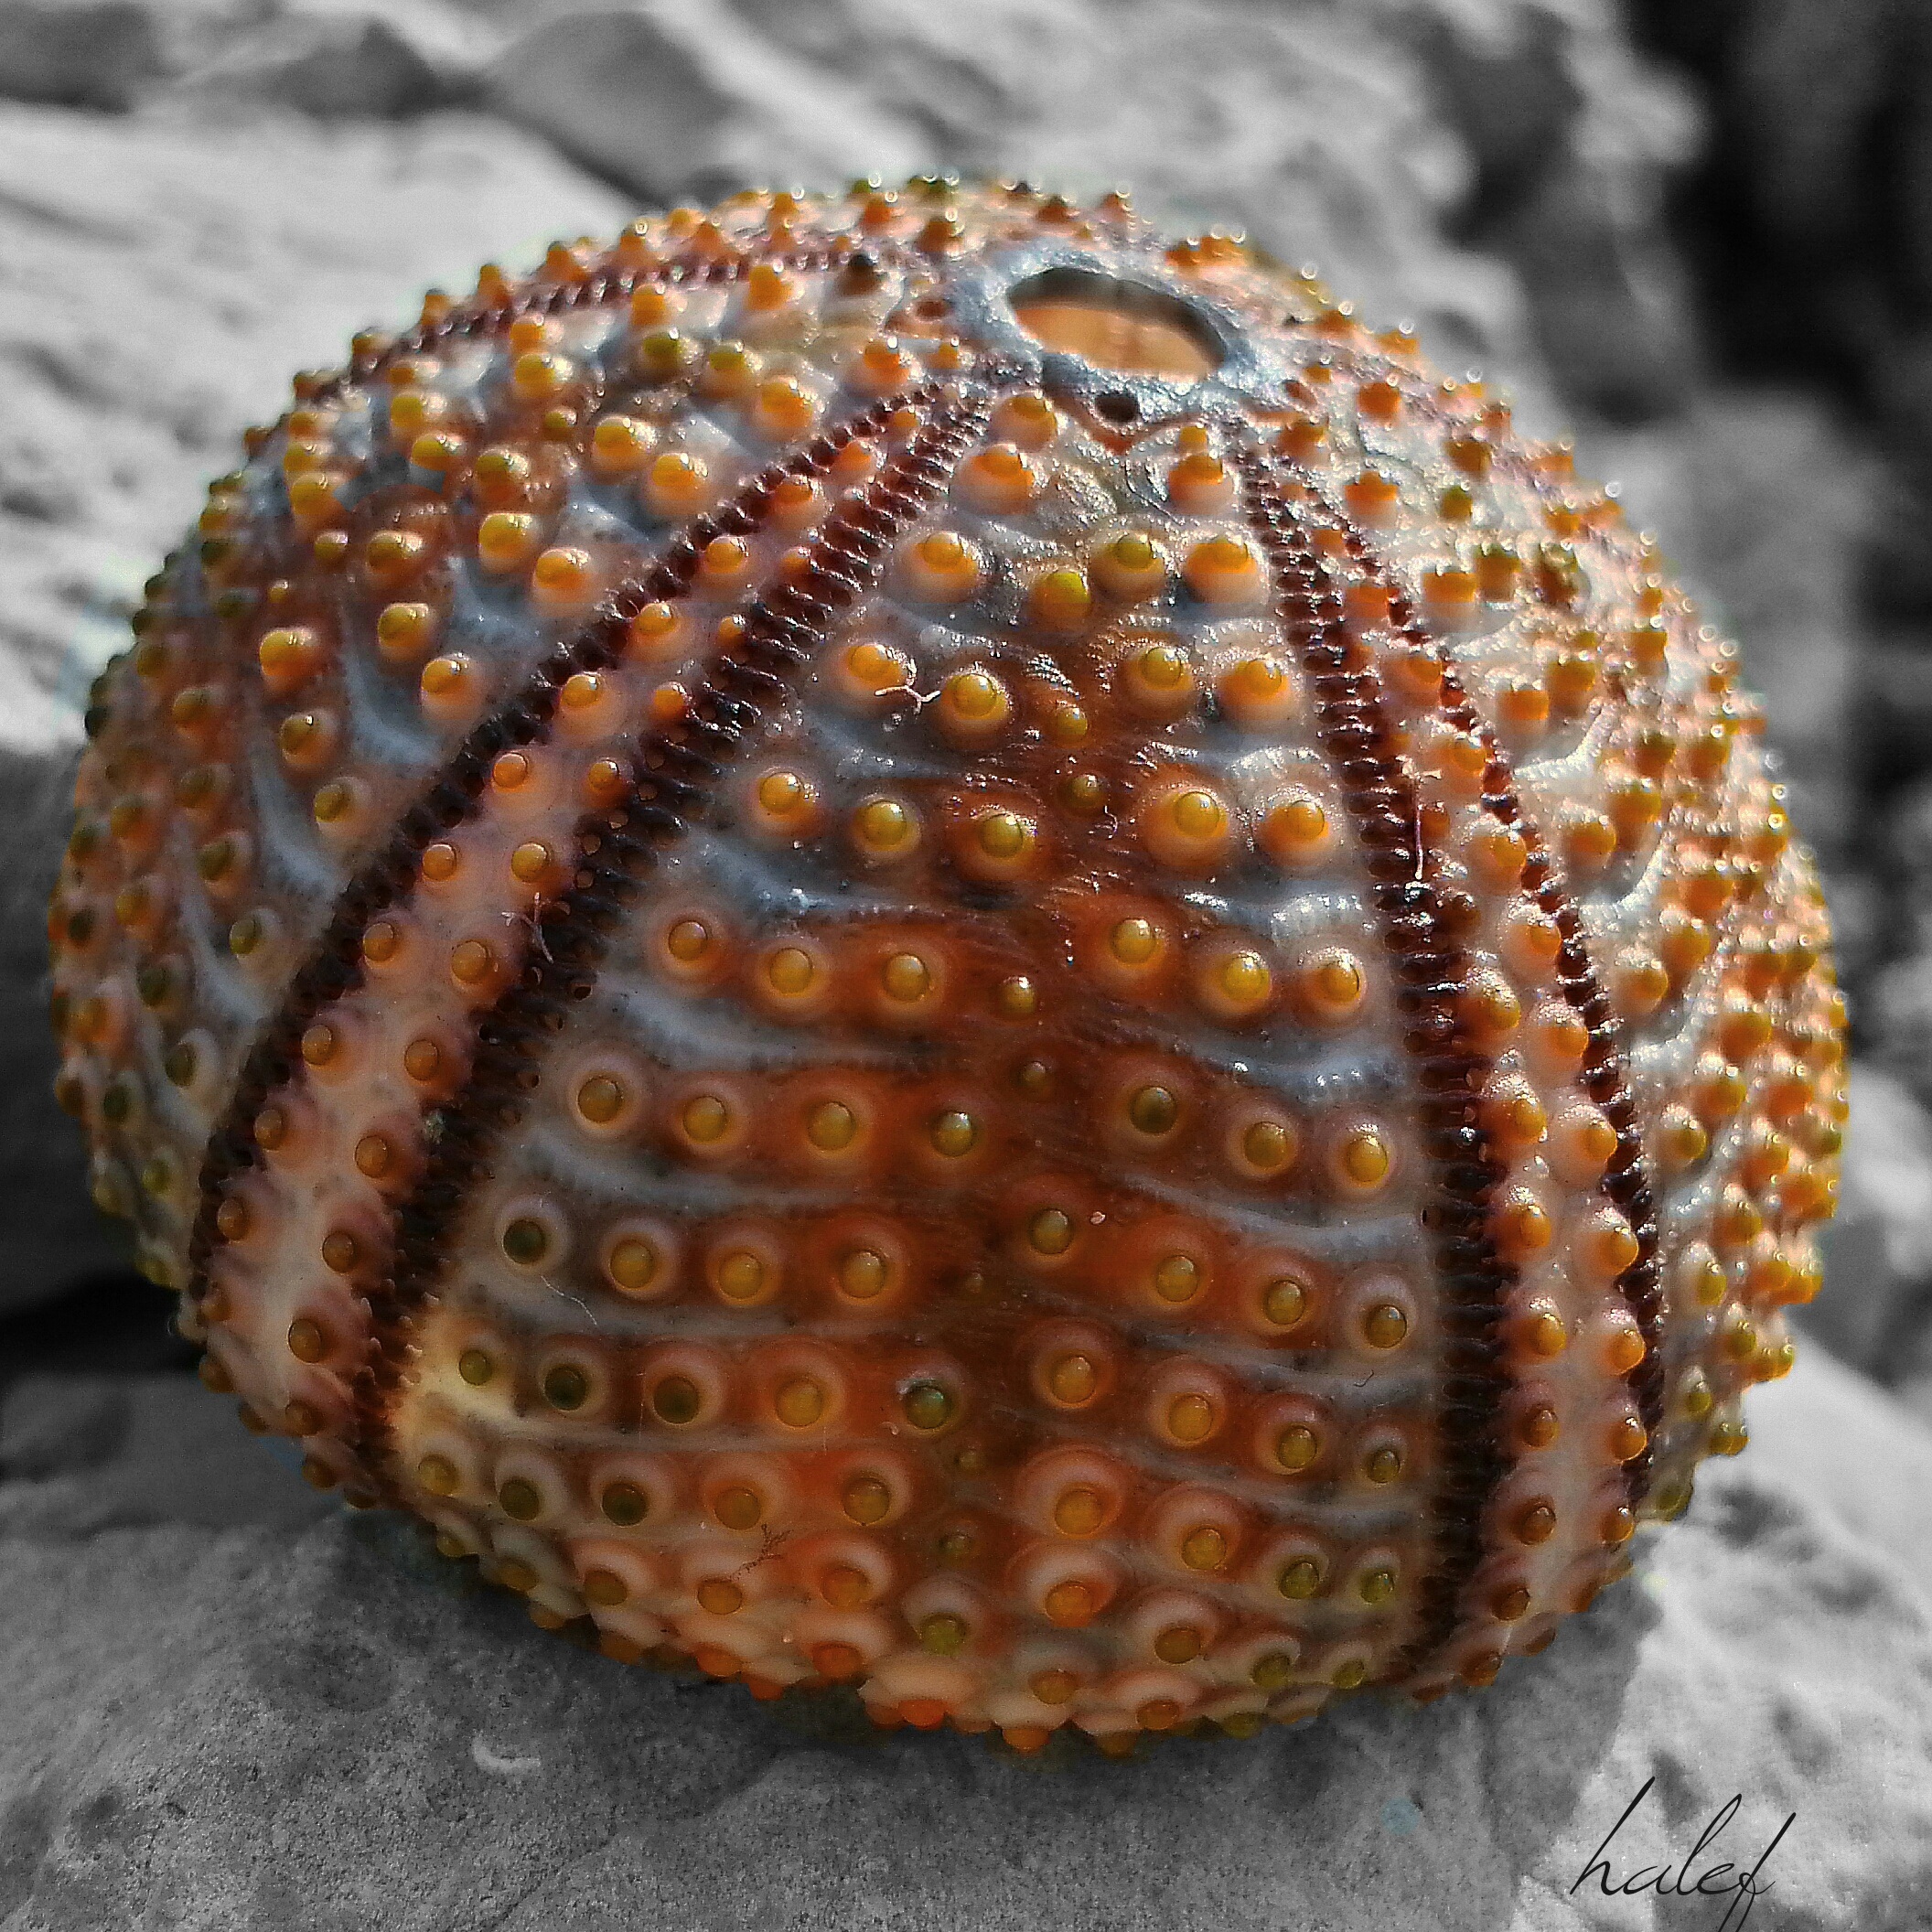
beach, nature, pattern, bead, coral, invertebrate, seashell, jewellery, marine, sea urchin, cockle, macro photography, sea creatures, sea snail, echinoderm, hatay, saskatoon, marine invertebrates